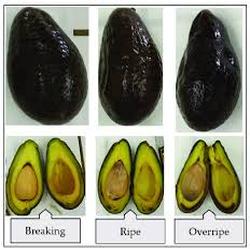
Label: Avocado